Josephine Angelini

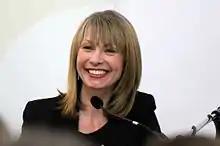
Josephine Angelini in Leipzig Book Fair (2013)

Josephine Angelini (born 1975) is an American author who is best known for her young adult novel series Starcrossed.